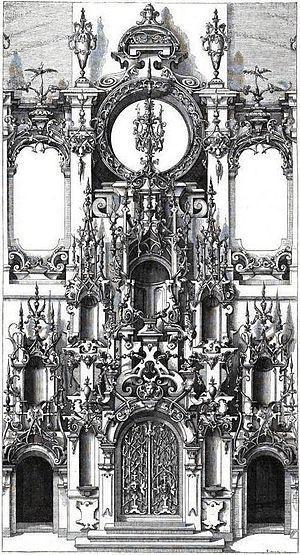
Wendel Dietterlin, né à Pfullendorf en 1551 et mort à Strasbourg en 1599, est un peintre, ornemaniste et graveur germanique de la seconde moitié du XVIᵉ siècle.
L’architecture maniériste est, selon l'historien d'art Christian Norberg-Schulz, l'antithèse de l'équilibre et de la sérénité de l'architecture Renaissance du Quattrocento.